Modern synthesis (20th century)

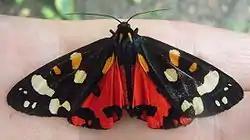
E. B. Ford studied polymorphism in the scarlet tiger moth for many years.

The population geneticist Sewall Wright focused on combinations of genes that interacted as complexes, and the effects of inbreeding on small relatively isolated populations, which could be subject to genetic drift. In a 1932 paper, he introduced the concept of an adaptive landscape in which phenomena such as cross breeding and genetic drift in small populations could push them away from adaptive peaks, which would in turn allow natural selection to push them towards new adaptive peaks. Wright's model appealed to field naturalists such as Theodosius Dobzhansky and Ernst Mayr who were becoming aware of the importance of geographical isolation in real world populations. The work of Fisher, Haldane and Wright helped to found the discipline of theoretical population genetics.